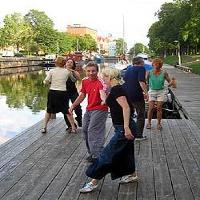
Weather: sun or clear